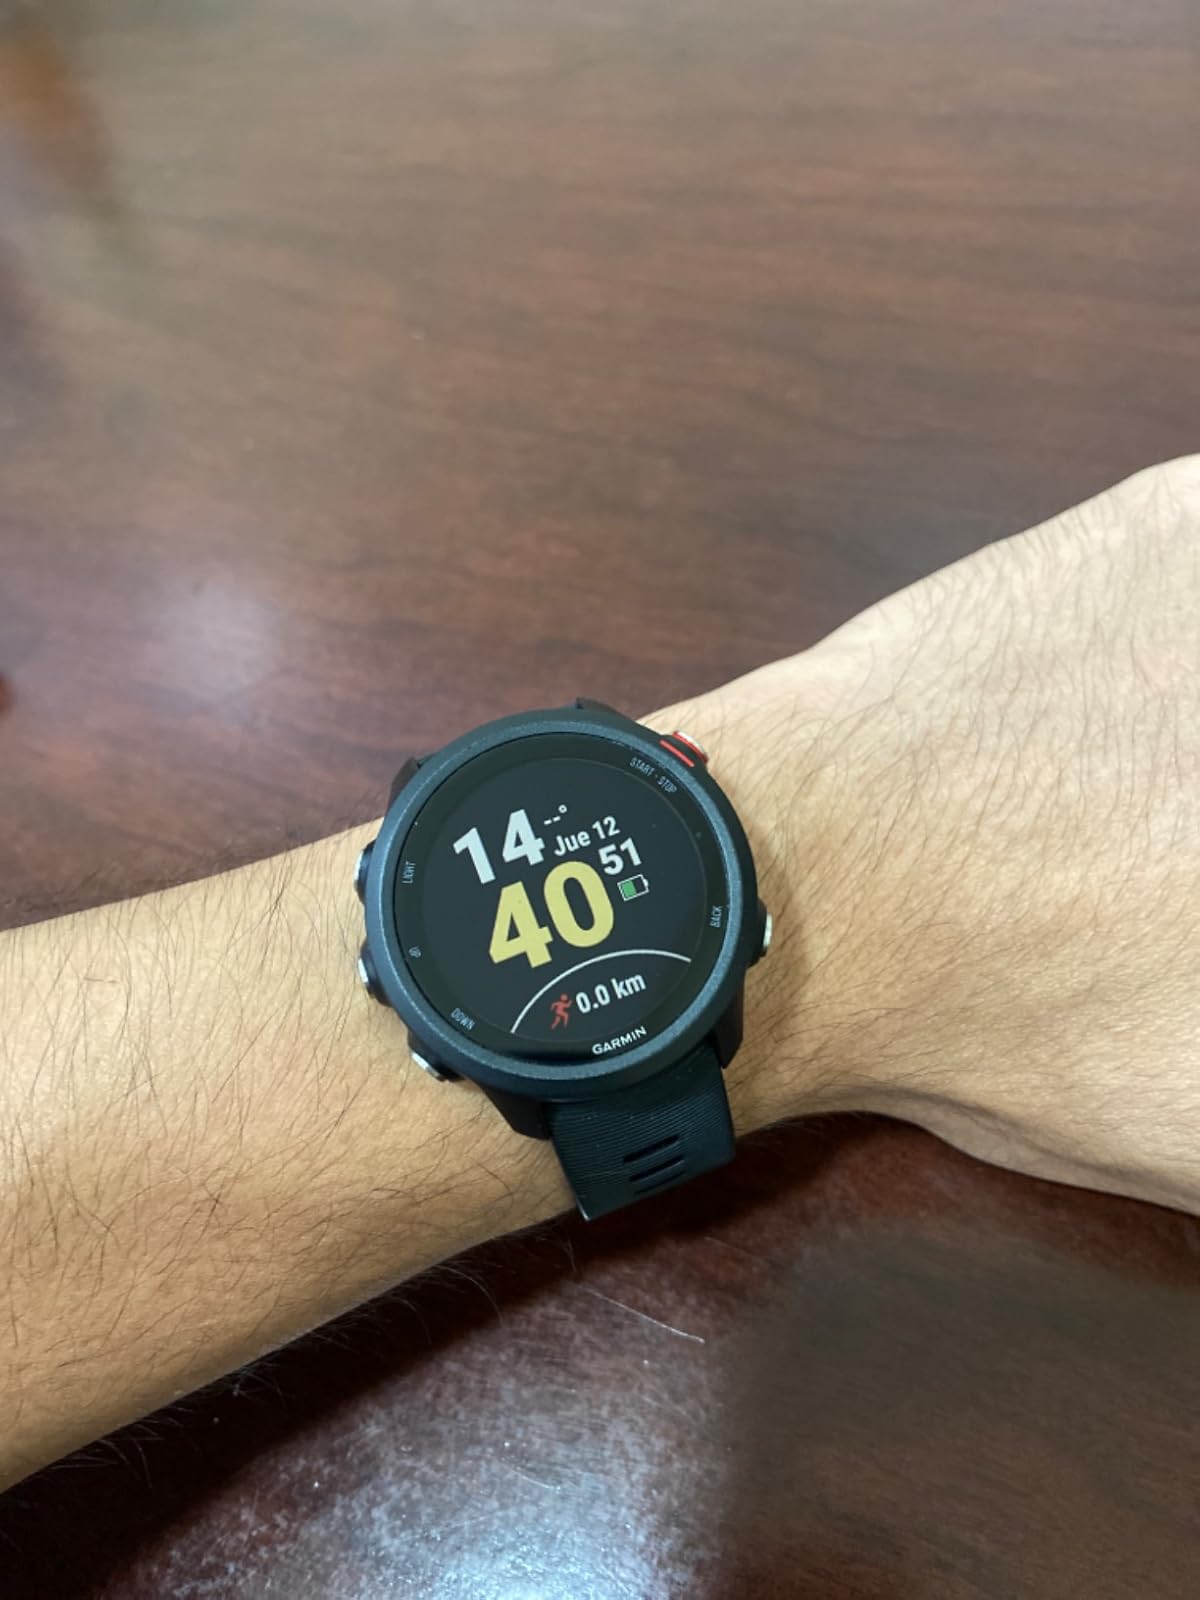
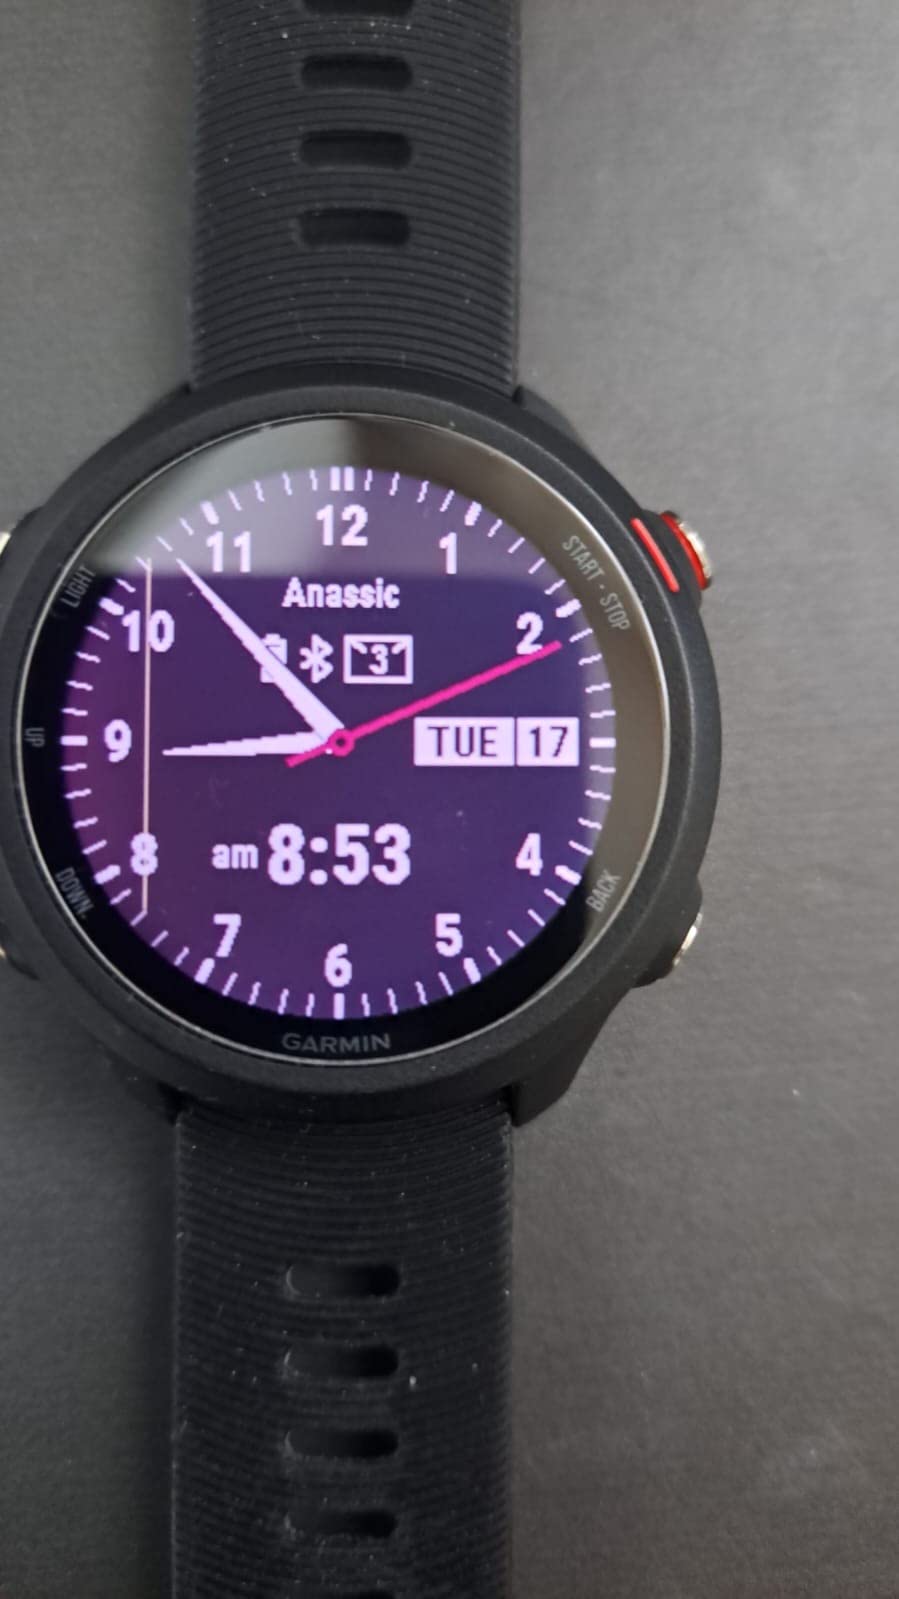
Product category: smartwatch
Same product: yes